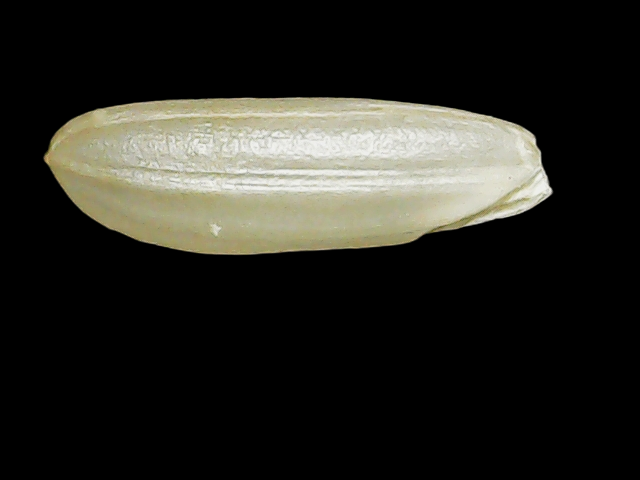
Rice variety: Binadhan23